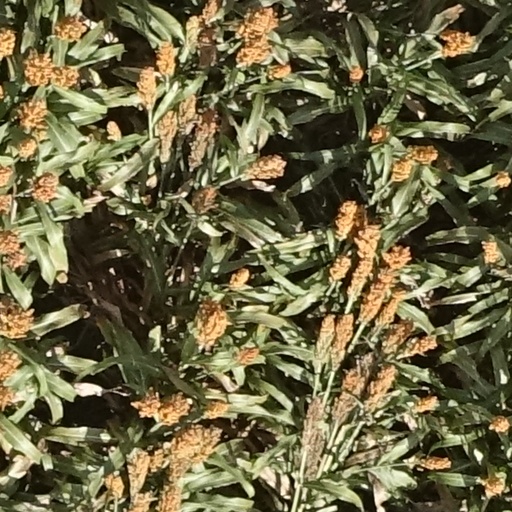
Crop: sorghum